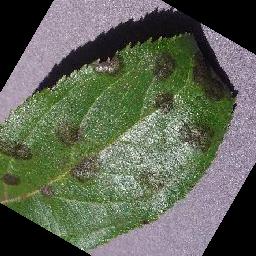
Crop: apple
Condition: scab